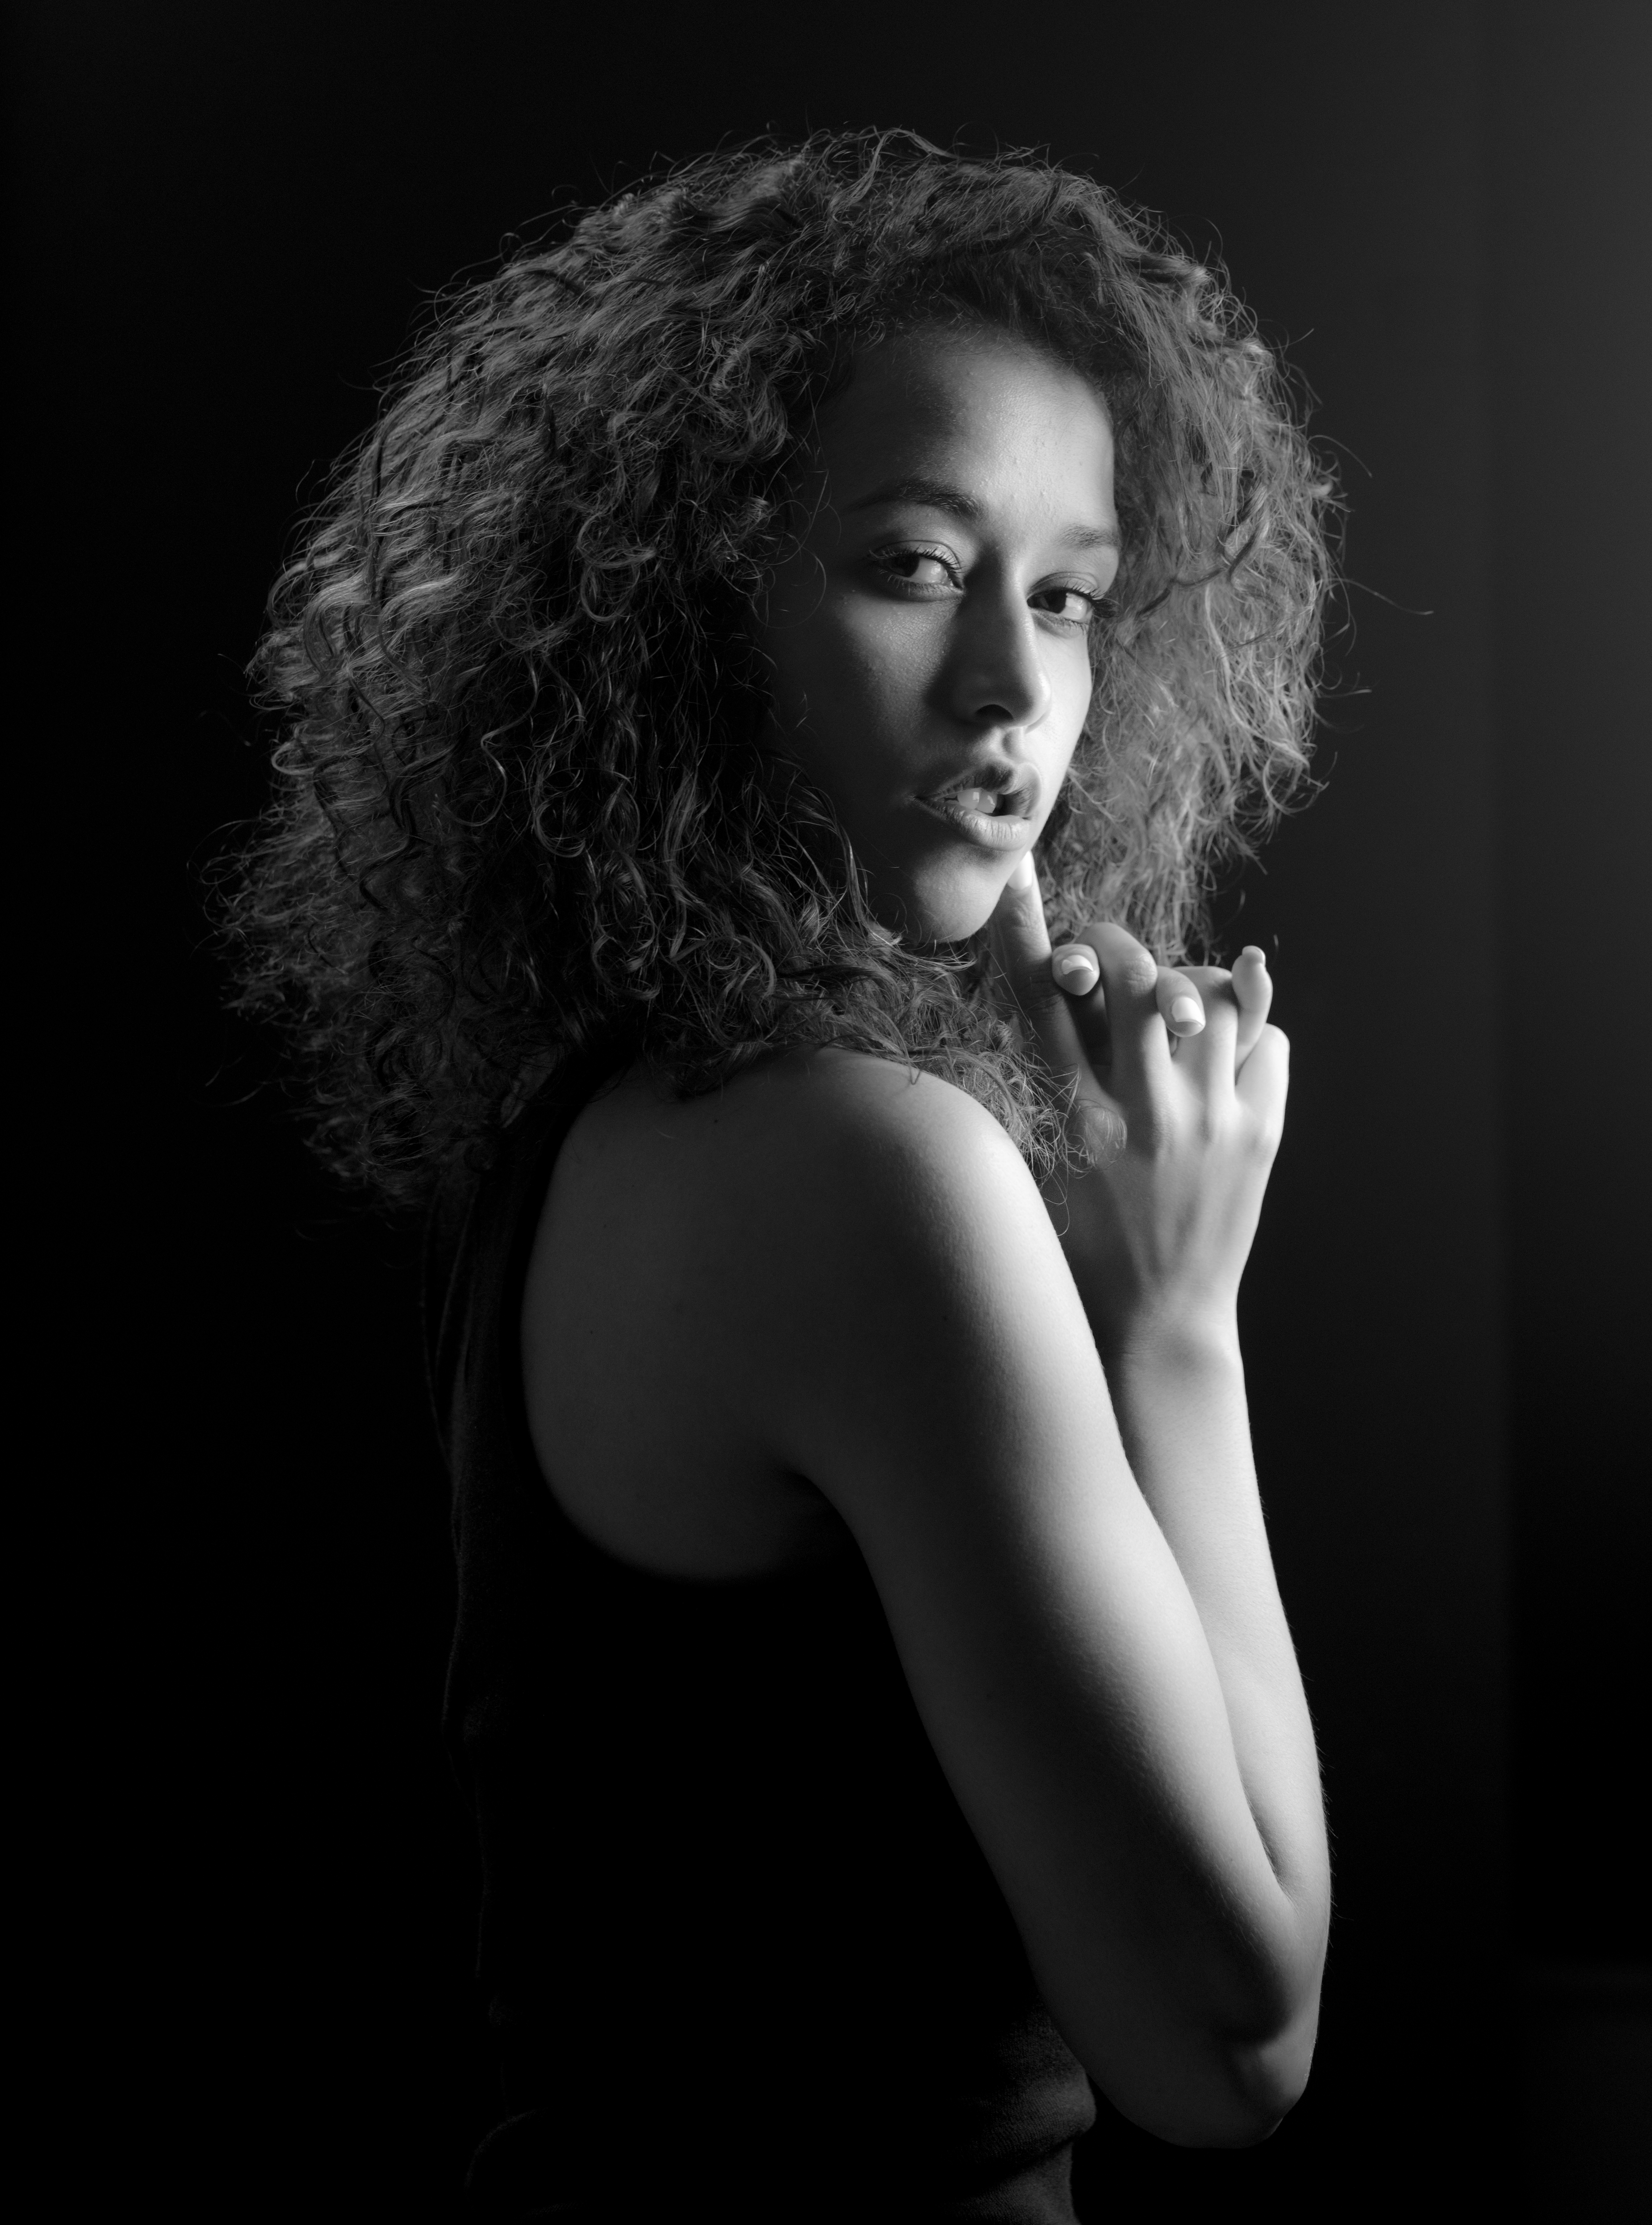
black and white, hair, white, photography, portrait, model, darkness, black, monochrome, hairstyle, long hair, blackandwhite, beauty, pentax645z, 645z, onelight, photo shoot, monochrome photography, portrait photography, film noir, art model, supermodel